Anti-Comintern Pact

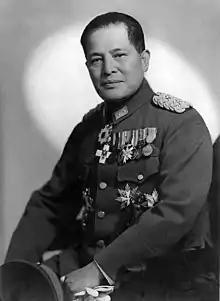
Hiroshi Ōshima

The Mukden Incident of 18 September 1931 began the period of Japanese aggression in Asia between 1931 and 1945, sometimes called the "Fifteen Years War".